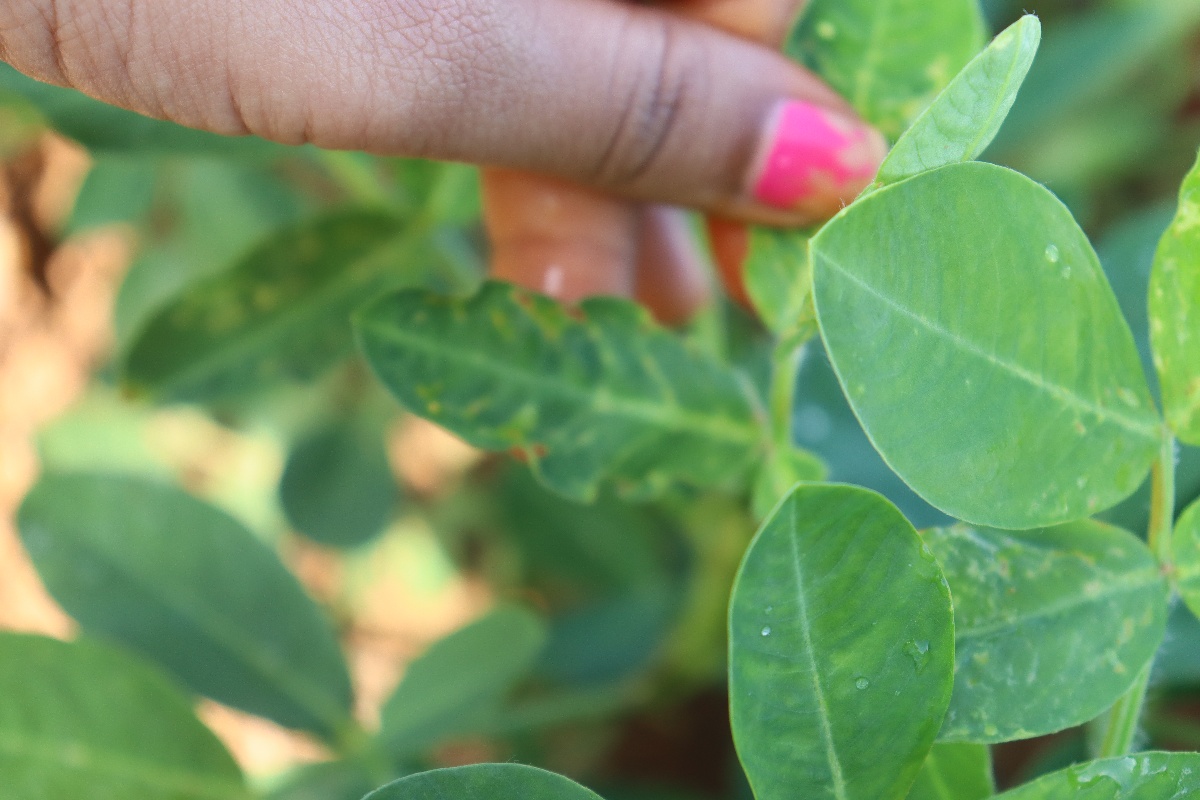
Label: healthy leaf